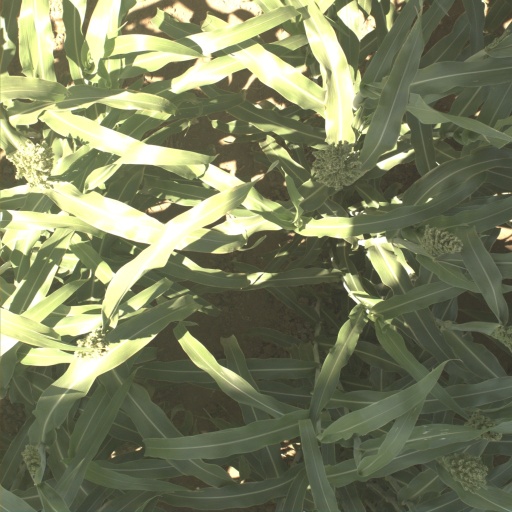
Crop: sorghum